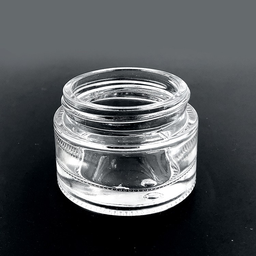
Label: glass